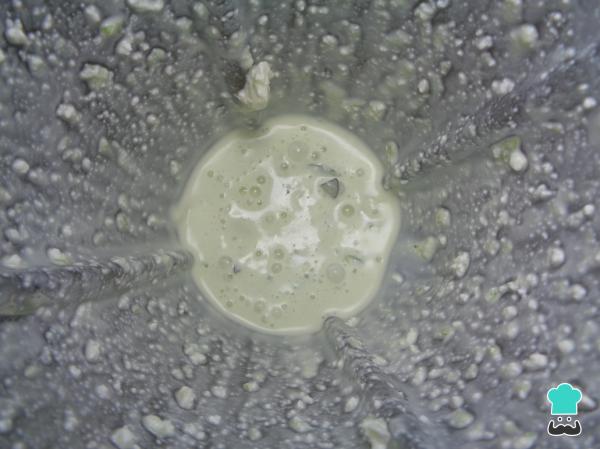
Una vez que tenemos todos los ingredientes listos, empezamos a preparar la crema de pimiento. Para ello, licuamos la mitad de queso crema con el pimiento verde, añadimos un poco de leche evaporada para que no quede tan espeso y, cuando esté listo, reservamos un momento.